Sexuality in ancient Rome

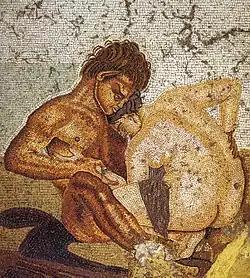
Satyr and nymph, mythological symbols of sexuality on a mosaic from a bedroom in Pompeii.

Sexual attitudes and behaviors in ancient Rome are indicated by art, literature, and inscriptions, and to a lesser extent by archaeological remains such as erotic artifacts and architecture. It has sometimes been assumed that "unlimited sexual license" was characteristic of ancient Rome, but sexuality was not excluded as a concern of the "mos maiorum", the traditional social norms that affected public, private, and military life. "Pudor", "shame, modesty", was a regulating factor in behavior, as were legal strictures on certain sexual transgressions in both the Republican and Imperial periods. The censors—public officials who determined the social rank of individuals—had the power to remove citizens from the senatorial or equestrian order for sexual misconduct, and on occasion did so. The mid-20th-century sexuality theorist Michel Foucault regarded sex throughout the Greco-Roman world as governed by restraint and the art of managing sexual pleasure.